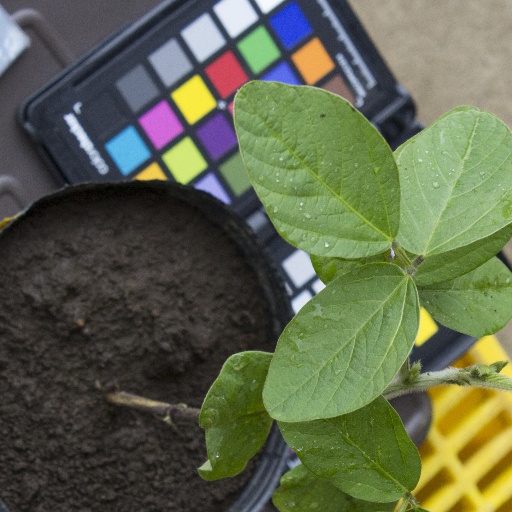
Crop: soybean